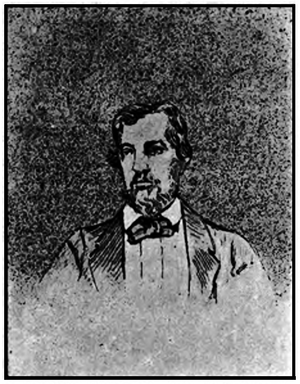
Portrait de Émile Nau paure en 1894 dans son ouvrage Histoire des caciques de Haïti. Appendice
Émile Nau, est un journaliste, historien et homme politique haïtien.